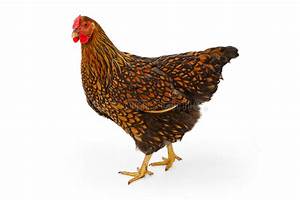
Label: chicken